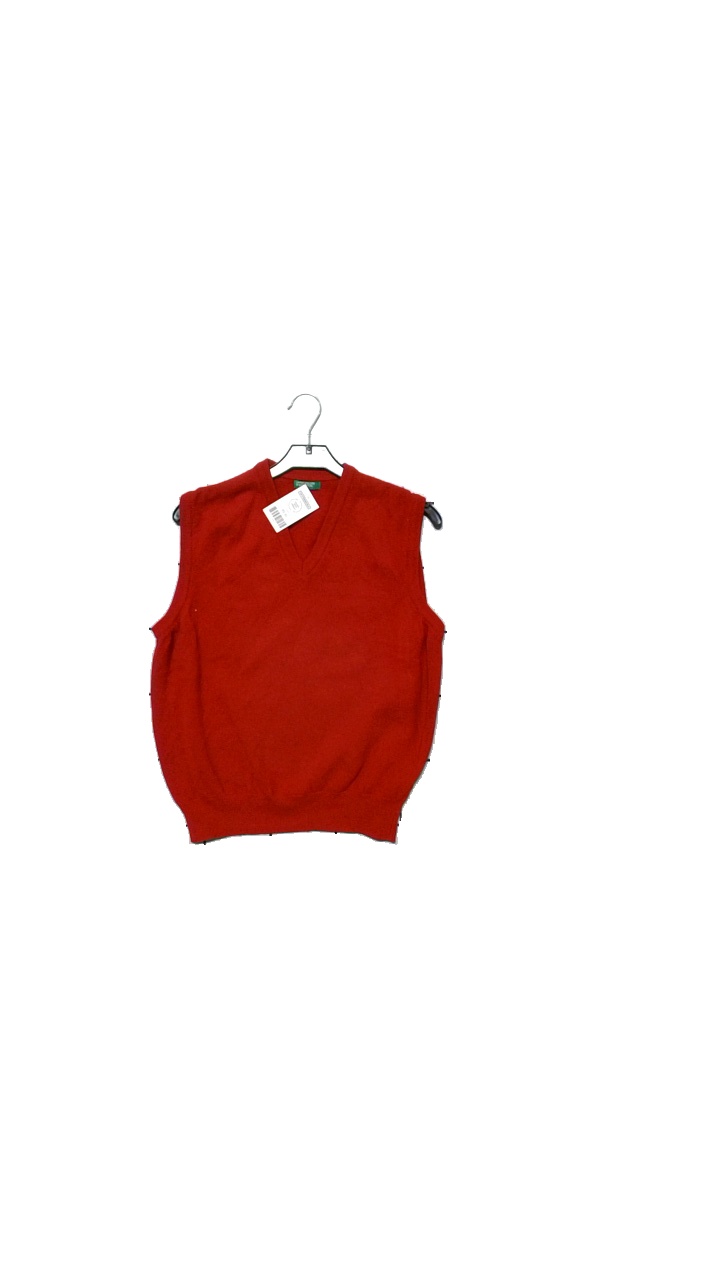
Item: Vest (Unisex)
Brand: United Colors Of Benetton
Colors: Red
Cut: Regular
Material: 100% wool
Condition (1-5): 5
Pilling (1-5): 3
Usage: Reuse
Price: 50-100